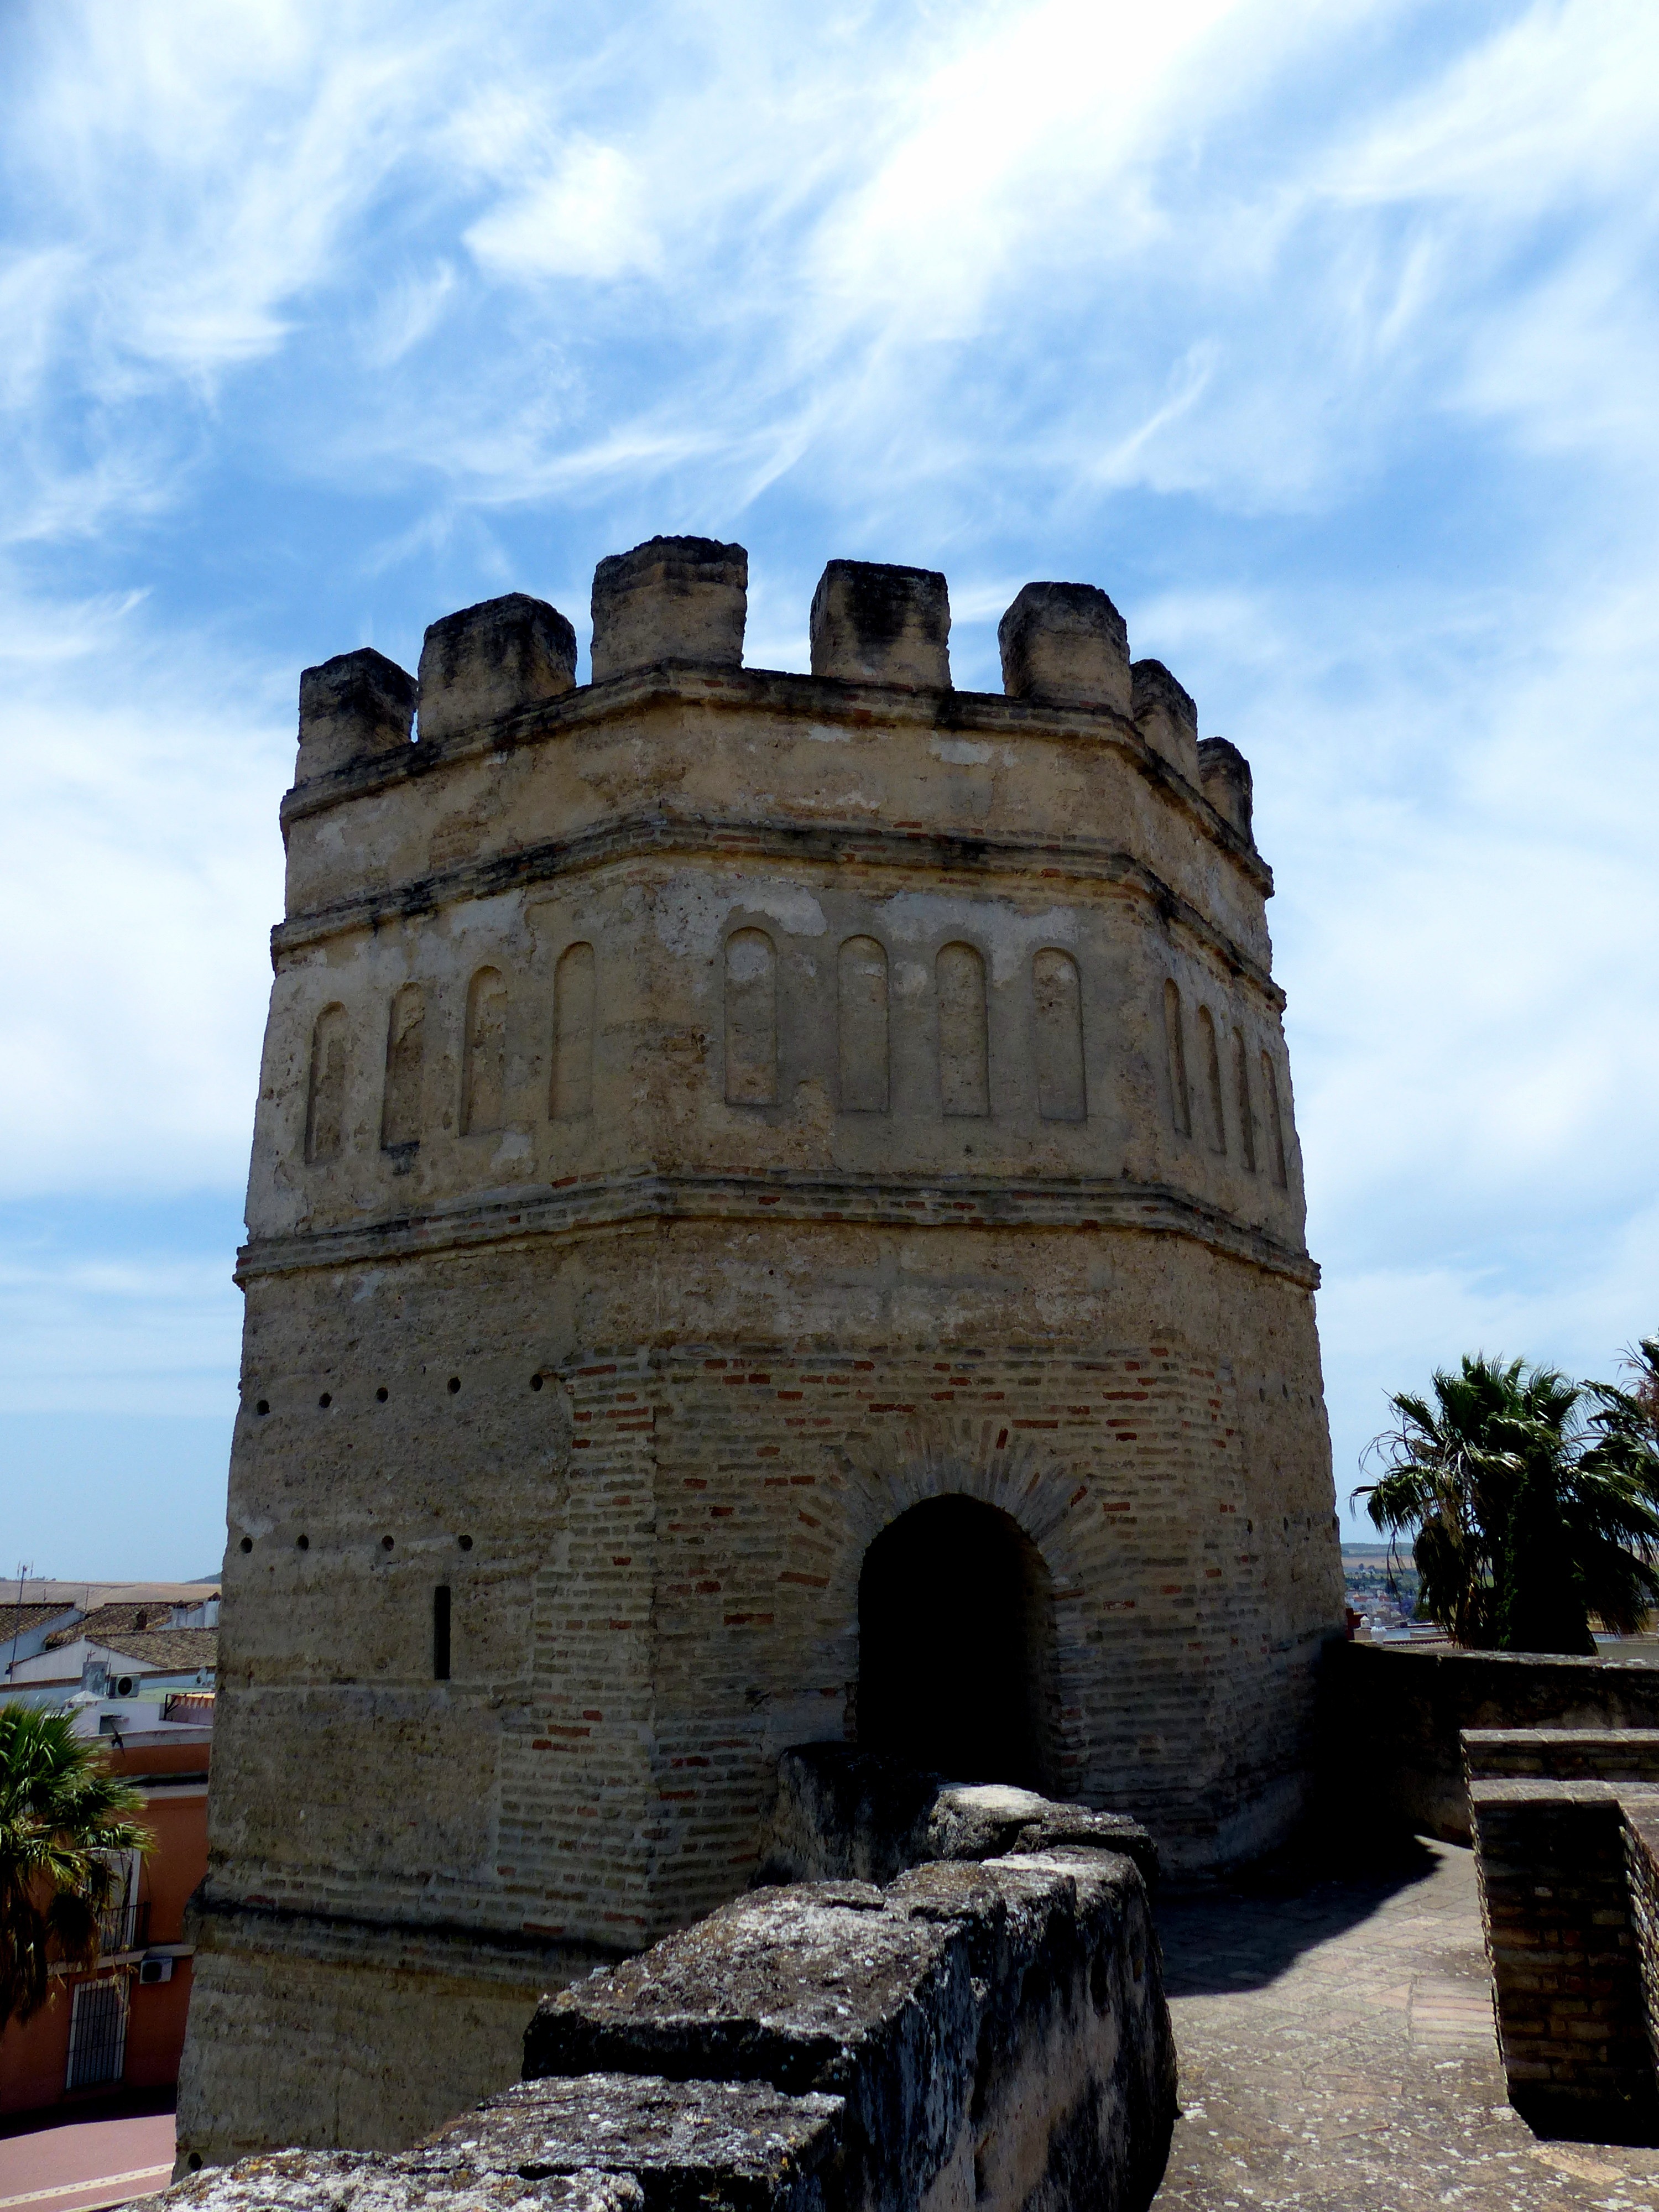
rock, architecture, building, tower, landmark, fortification, place of worship, temple, ruins, andalusia, history, alcazar, battlements, archaeological site, moorish, jerez, ancient history